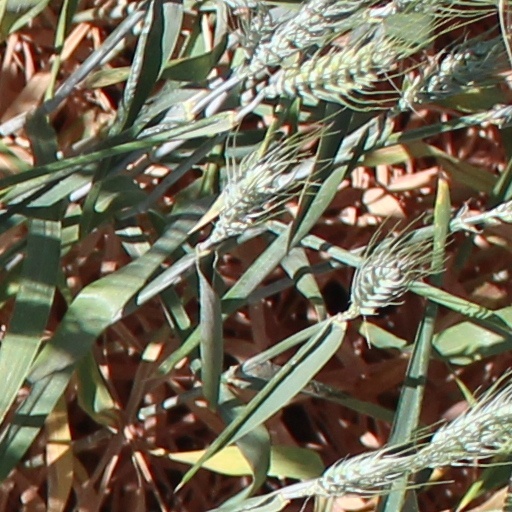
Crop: wheat